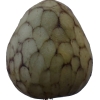
Label: cherimoya